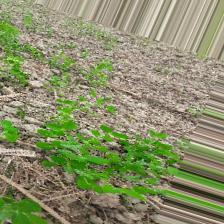
Label: Normal